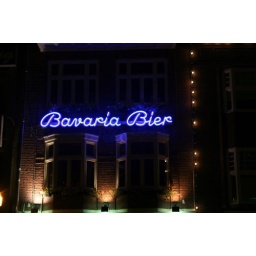
neon sign in market square